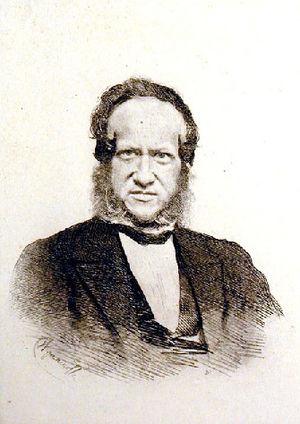
Franz Josef Ruprecht, en russe: Франц Иванович Рупрехт, né le 1ᵉʳ novembre 1814 et mort le 23 juillet 1870 à Saint-Pétersbourg, est un botaniste et physicien d’origine autrichienne qui fit sa carrière à Saint-Pétersbourg.